Fireworks policy of the United States

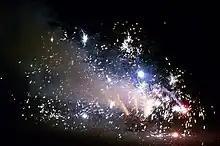
An example of a consumer firework in California

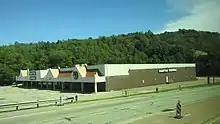
Large fireworks retail shop in Pennsylvania

Availability and use of consumer fireworks are hotly debated topics. Critics and safety advocates point to the numerous injuries and accidental fires that are attributed to fireworks as justification for banning or at least severely restricting access to fireworks. Complaints about excessive noise created by fireworks and the large amounts of debris and fallout left over after shooting are also used to support this position. There are numerous incidents of consumer fireworks being used in a manner that is supposedly disrespectful of the communities and neighborhoods where the users live.